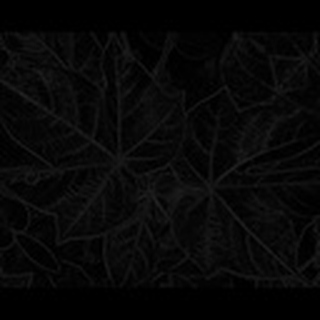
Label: healthy_cotton